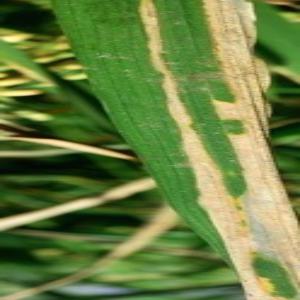
Disease: Bacterialblight